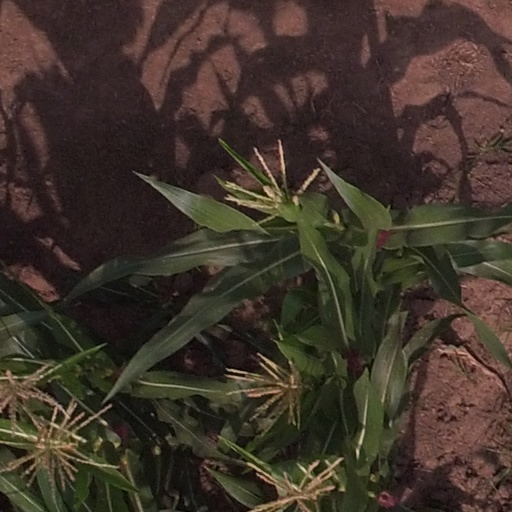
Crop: maize; corn